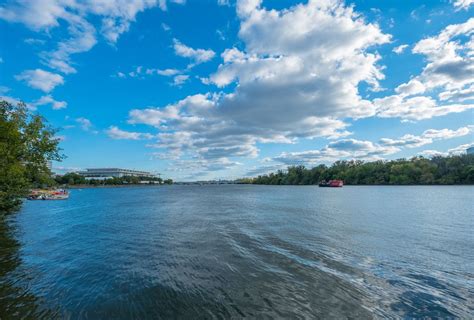
Weather: sun or clear